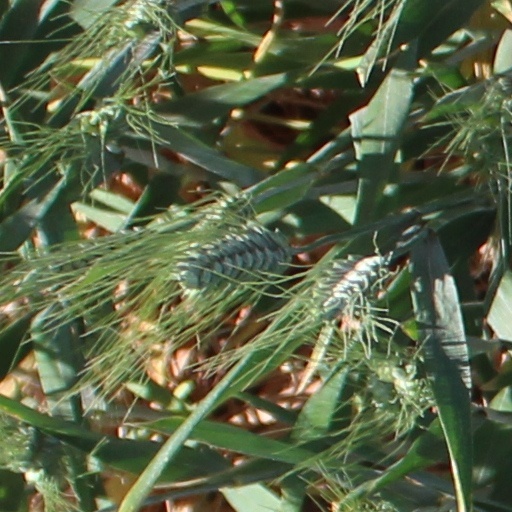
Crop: wheat